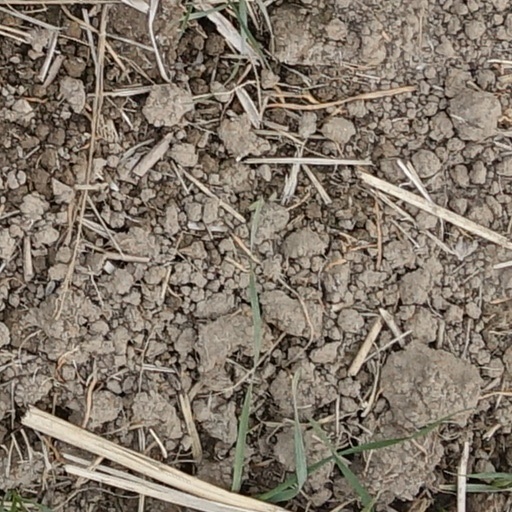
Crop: wheat